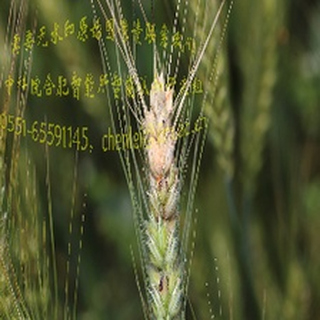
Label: wheat_fusarium_head_blight